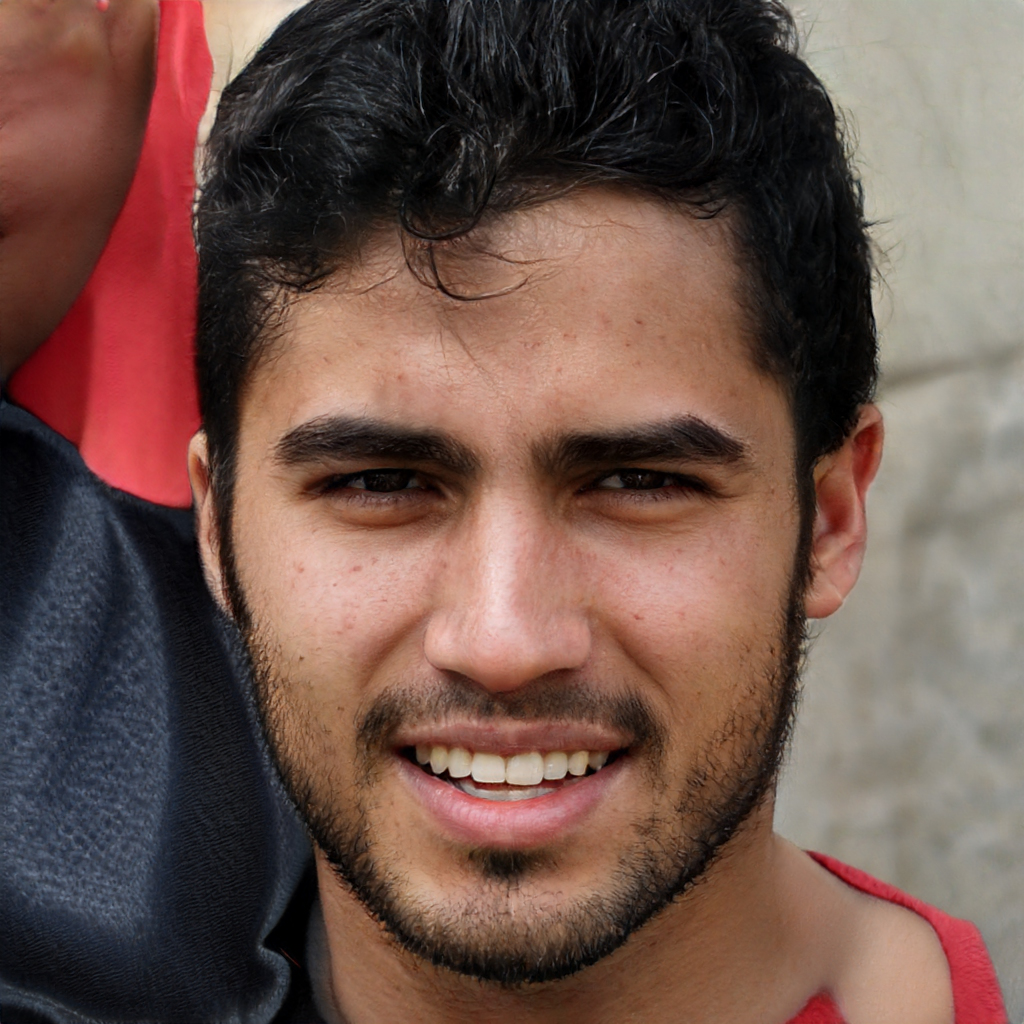
Label: No Watermark